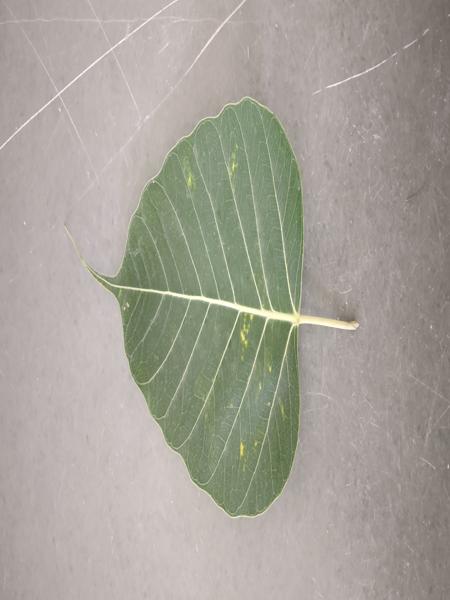
Plant: Arali